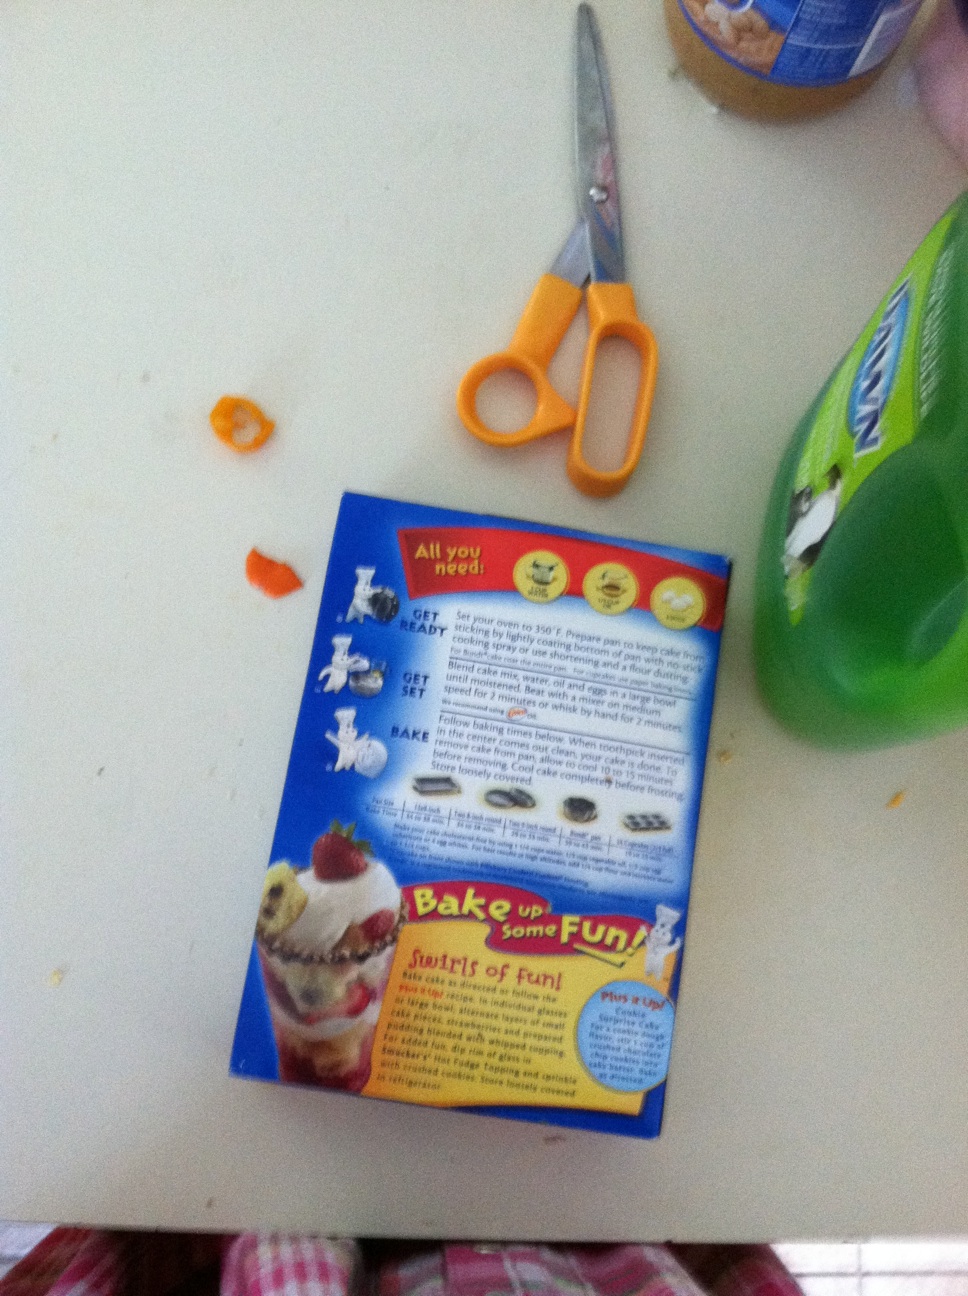Question: What is in this package, what kind of cake mix?
Answer: unanswerable